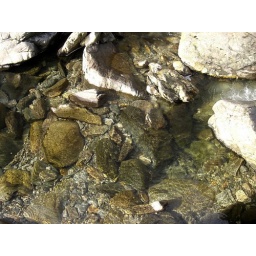
rocks under water